Idrus Nasir Djajadiningrat

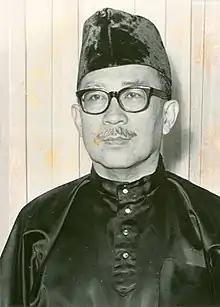
R.B.I.N. Djajadiningrat when serves as Indonesia's Ambassador to Belgium

Rear admiral Raden Bagus Idrus Nasir Djajadiningrat, (EYD: Jayadiningrat; June 4, 1920 – August 24, 1980) also known as Didi Djajadiningrat was an Indonesian diplomat and navy officer. He also joined as a fighter for Indonesian independence in 1945 during colonial times. During the New Order period, he later became the People's Representative Council member of the ABRI fraction from Golkar appointed by Suharto.